Works of Aristotle

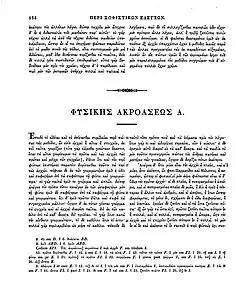
The end of "Sophistical Refutations" and beginning of "Physics" on page 184 of Bekker's 1831 edition.

The works of Aristotle, sometimes referred to by modern scholars with the Latin phrase Corpus Aristotelicum, is the collection of Aristotle's works that have survived from antiquity.